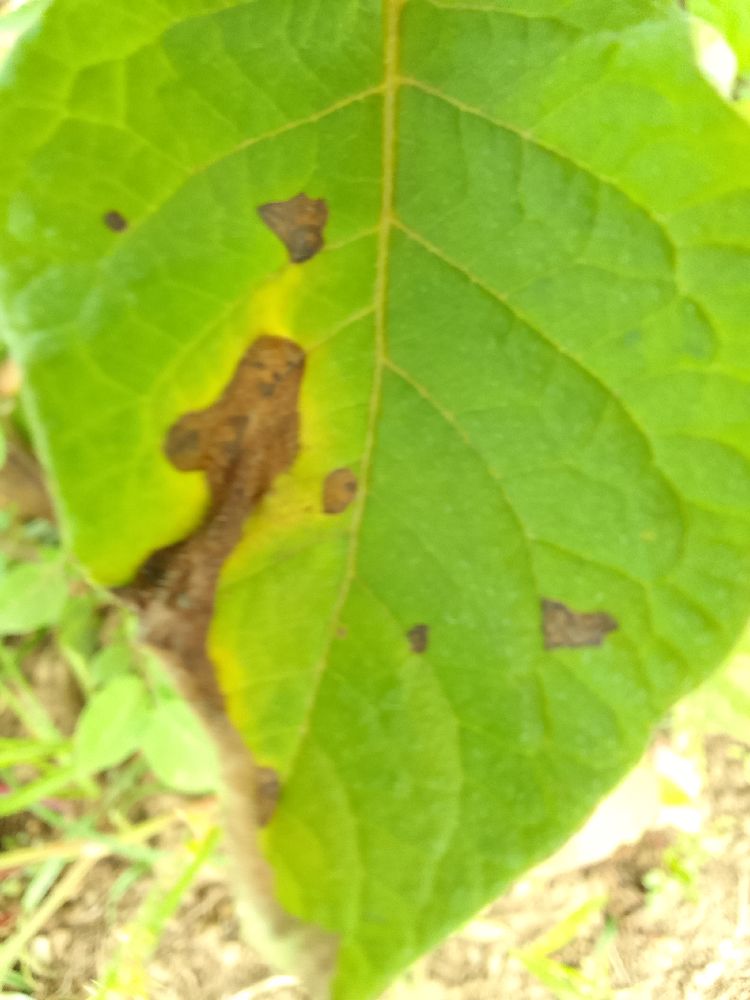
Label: Late blight